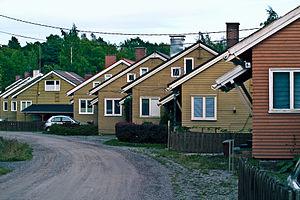
Erik William Bryggman est l'un des tout premiers architectes fonctionnalistes de Finlande.
Pansio est un quartier du district de Pansio-Jyrkkälä à Turku en Finlande.
Pansio-Jyrkkälä est un district de Turku en Finlande.